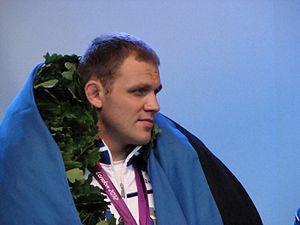
Heiki Nabi est un lutteur estonien, spécialiste de la lutte gréco-romaine.